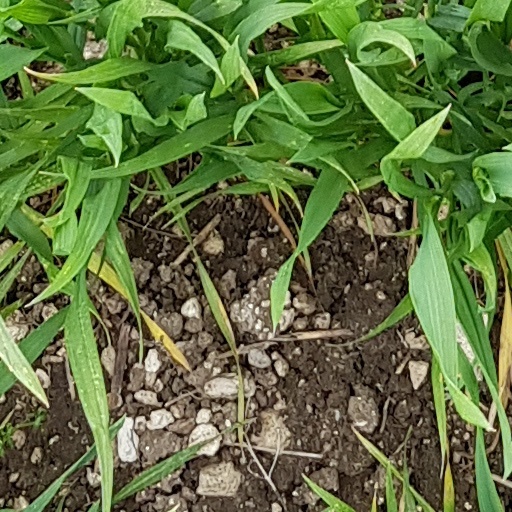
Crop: wheat